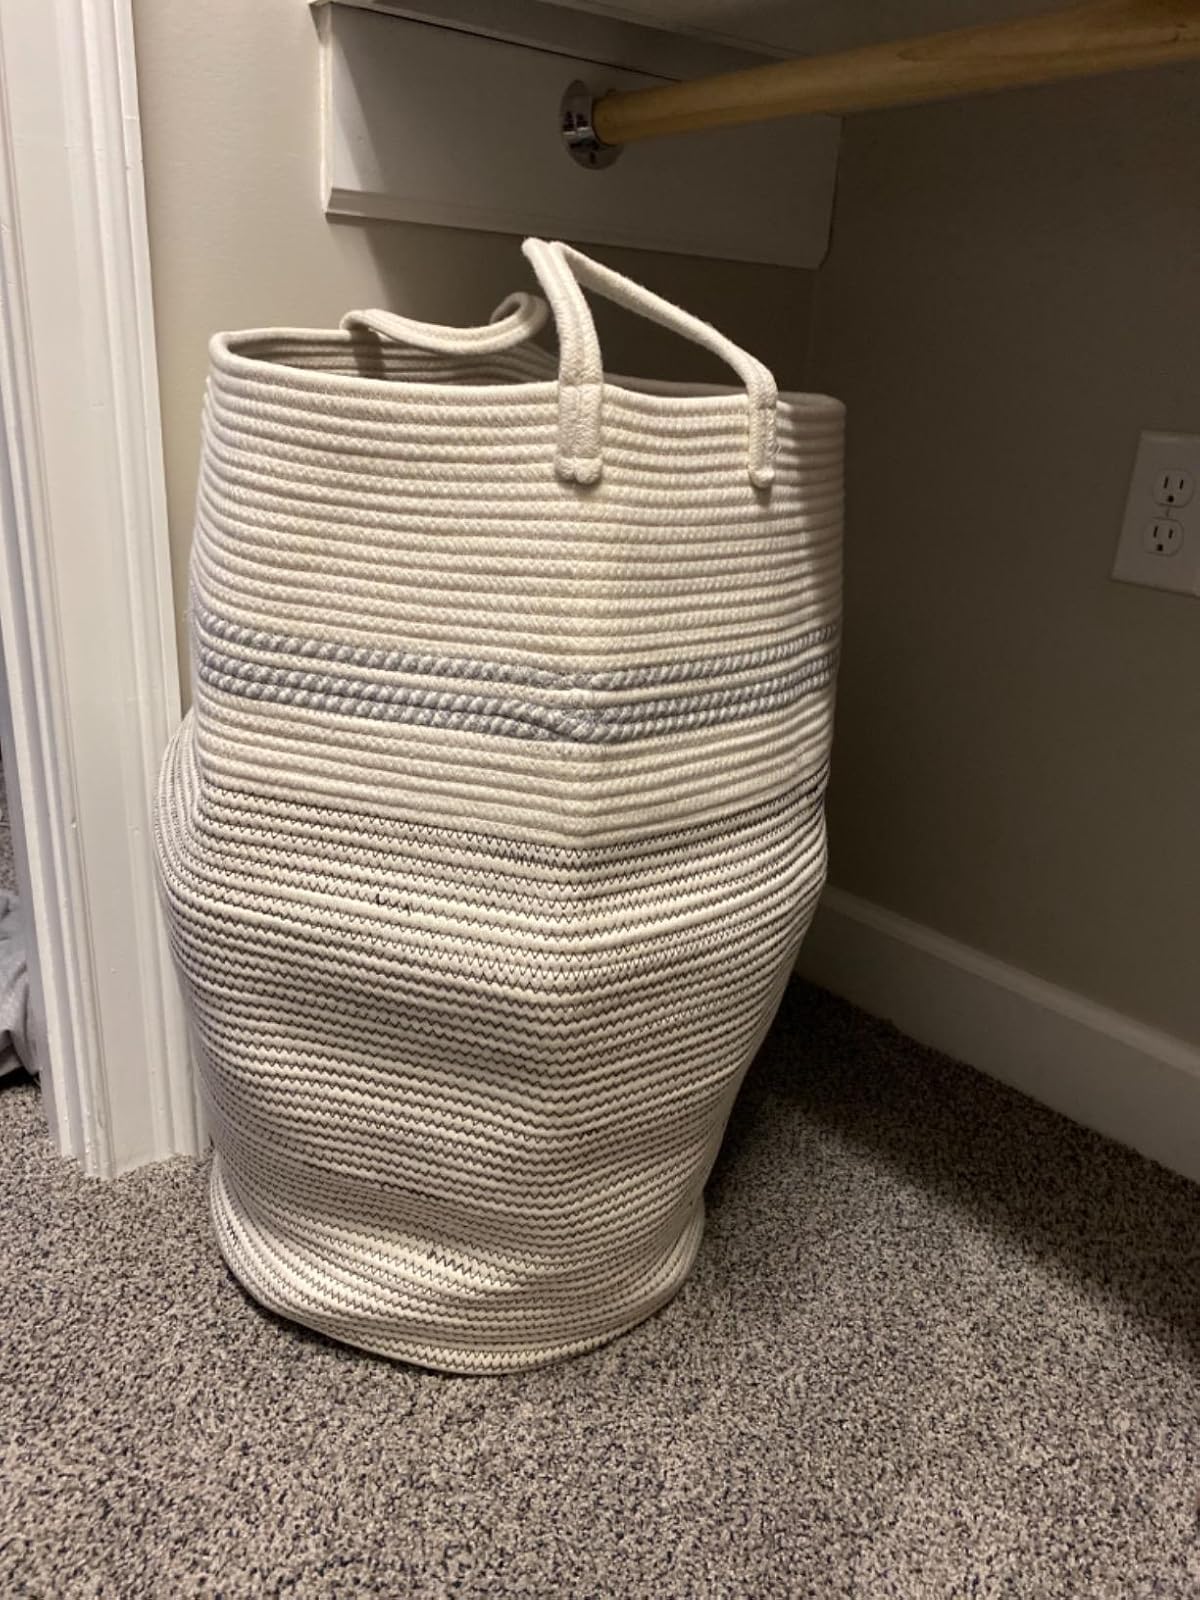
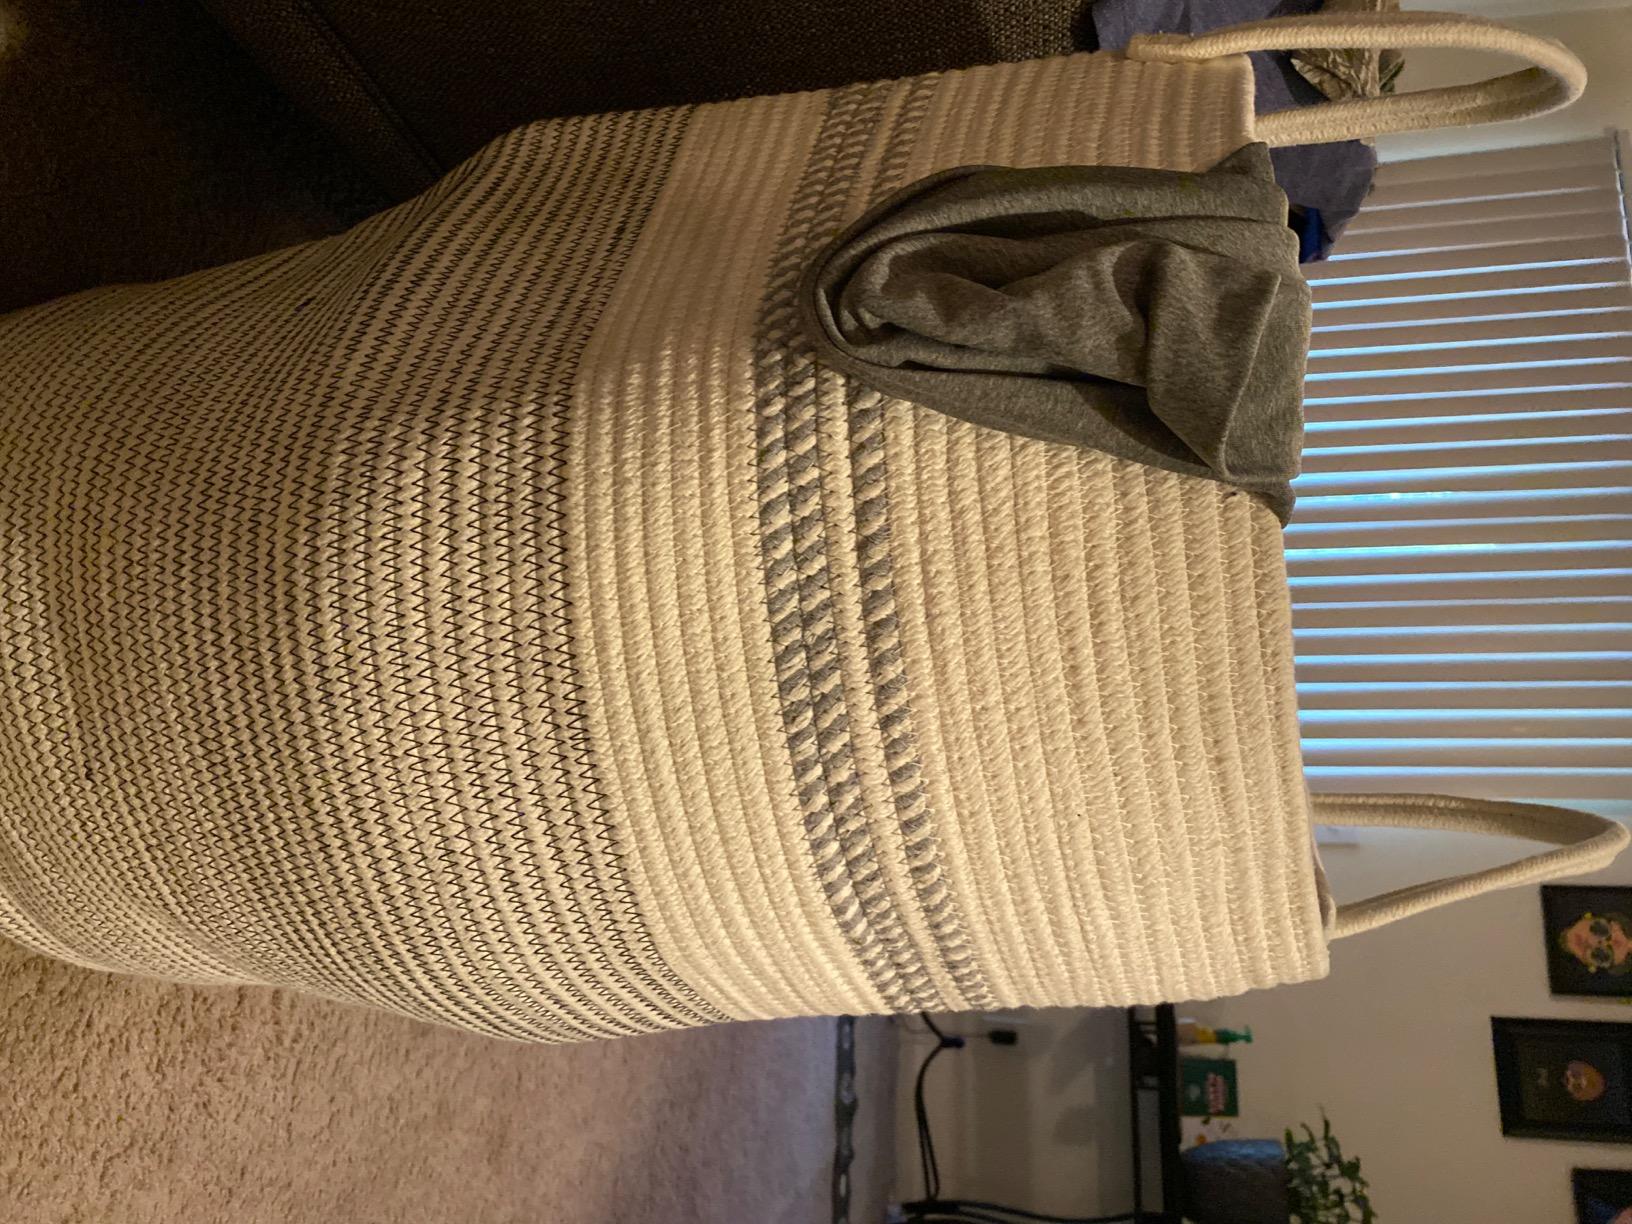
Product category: items_hamper
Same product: yes